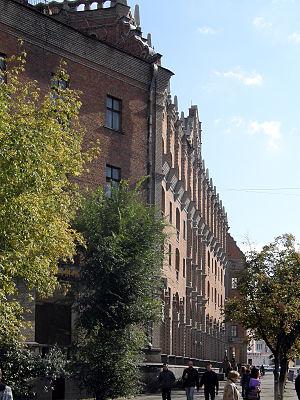
L'hôtel Ukraine est un hôtel - autrefois quatre étoiles - de la ville russophone de Lougansk, en Ukraine orientale. Cet hôtel de cinq étages était le seul de sa catégorie dans tout l'oblast. Il s'appelait jusqu'en 1991 hôtel Octobre. Il comporte 173 chambres et représente un espace de 50 000 m³ sur trois façades. Son adresse est au 3 rue Pouchkine. Construit selon les plans de Iossif Karakis, c'est un exemple d'architecture éclectique, mélangeant le vocabulaire baroque allemand et le modern style ukrainien.
Louhansk ou Lougansk est une ville d'Ukraine et la capitale administrative de l'oblast de Louhansk. Elle s'est aussi appelée Vorochilovgrad entre 1935 et 1958 puis de 1970 à 1990.